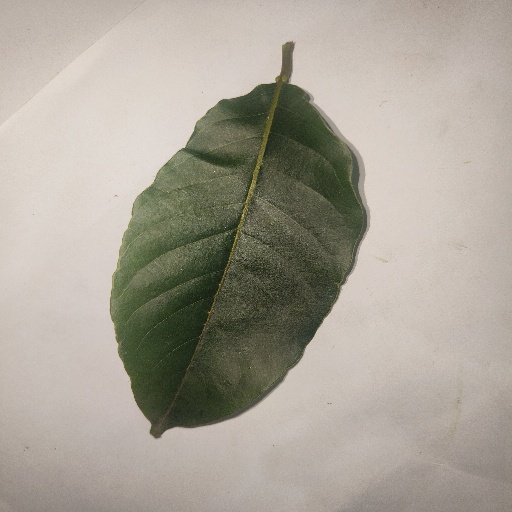
Species: HariTaki
Leaf condition: Healthy Leaf